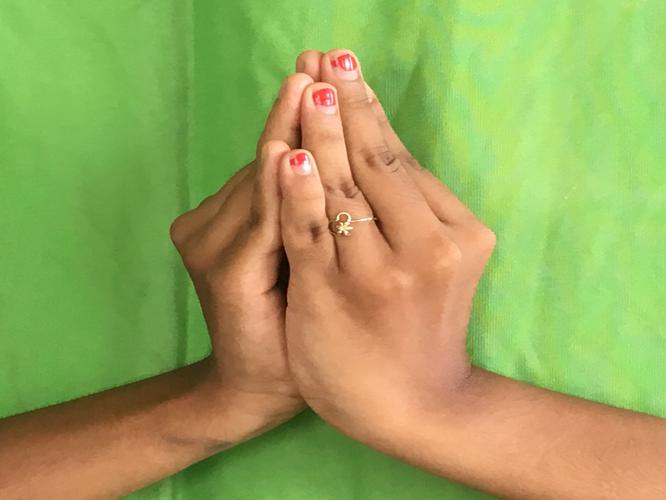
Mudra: Kapotham
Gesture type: double_hand